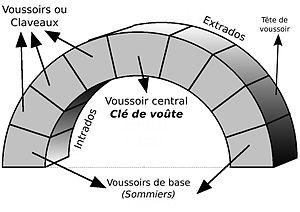
Parties d'un arc en plein cintre
Un voussoir est une pierre de taille en forme de coin formant l'appareillage d'un arc, ou le cintre d'une voûte ou d'une arcade.
Une clé de voûte ou clef de voûte est une pierre placée dans l'axe de symétrie d'un arc ou d'une voûte pour bloquer les claveaux ou voussoirs.
L'extrados est soit la face supérieure arquée ou pyramidée d'une voûte ou d'un arc, soit la face supérieure d'un claveau. Il peut désigner exceptionnellement la face supérieure horizontale d'un linteau ou d'une plate-bande.
L'intrados est soit la face inférieure d'une voûte ou d'un arc, soit la face inférieure d'un claveau.
La voûte en berceau est une voûte qui présente la face de son arc faite d'une courbure constante ; elle est également définie comme une voûte dont la surface est un cylindre continu.
L'arc en plein cintre, en architecture, est un arc semi-circulaire sans brisure.